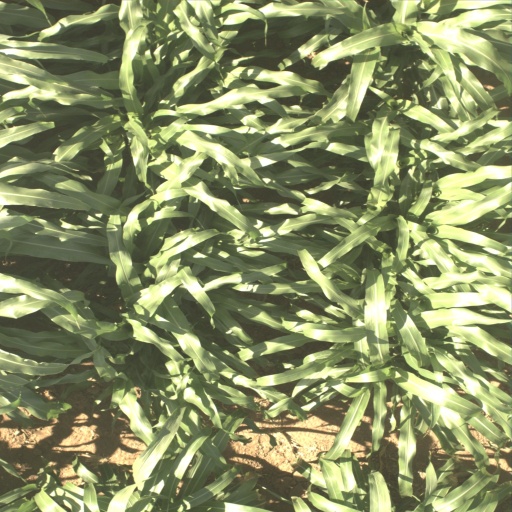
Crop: sorghum